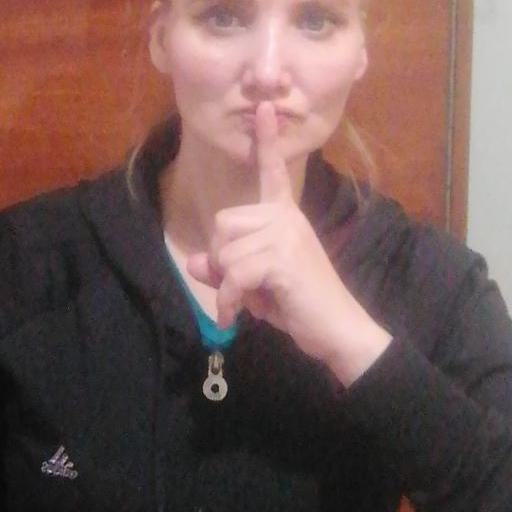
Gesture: mute